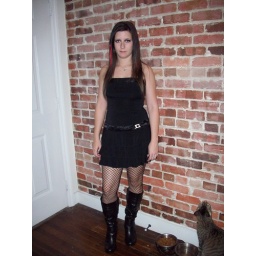
i found the dress shoved down in a box in the bedroom. making a weird face, but it's the only full-length one.